Tczew

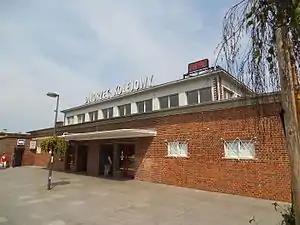
Tczew train station

The coat of arms of Tczew depicts a red griffin in honor of Duke Sambor II, who granted the town municipal rights in 1260.